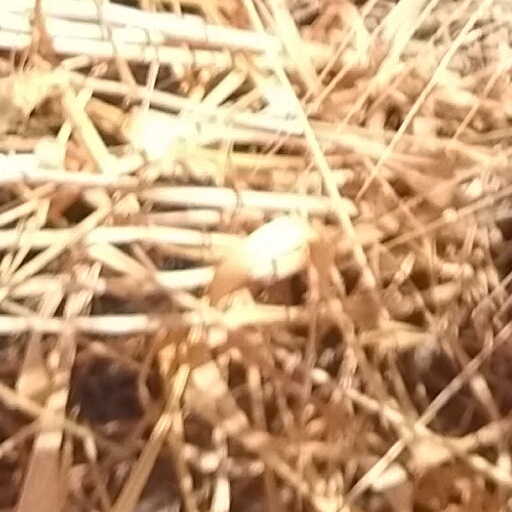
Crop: wheat